Media management

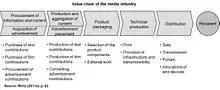
Image describing the value chain of the media industry.

As for business companies in general, for media enterprises their core assets and core competencies are decisive for the long-term success. Core competencies considerably contribute to the perceived customer benefit of a product and ensure the competitive advantage of an enterprise. Competencies which are crucial to successful media management can be classified as technical skills, human skills, conceptual skills, financial skills and marketing skills. Core competencies of media enterprises are, for example, an exceptional editorial ability or cross-media marketing competence. There are six subgroups of core competencies of media enterprises: content-sourcing competence, content-creation competence, product development competence, promotion competence, cross-media utilization competence and technology competence.